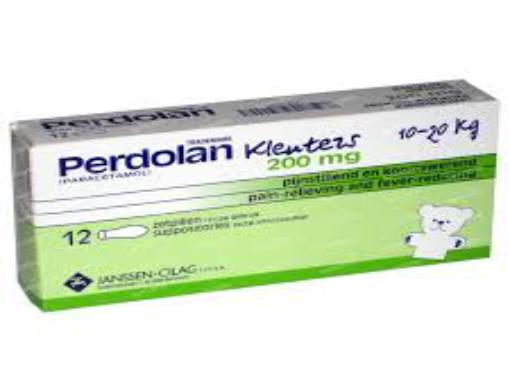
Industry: Medical